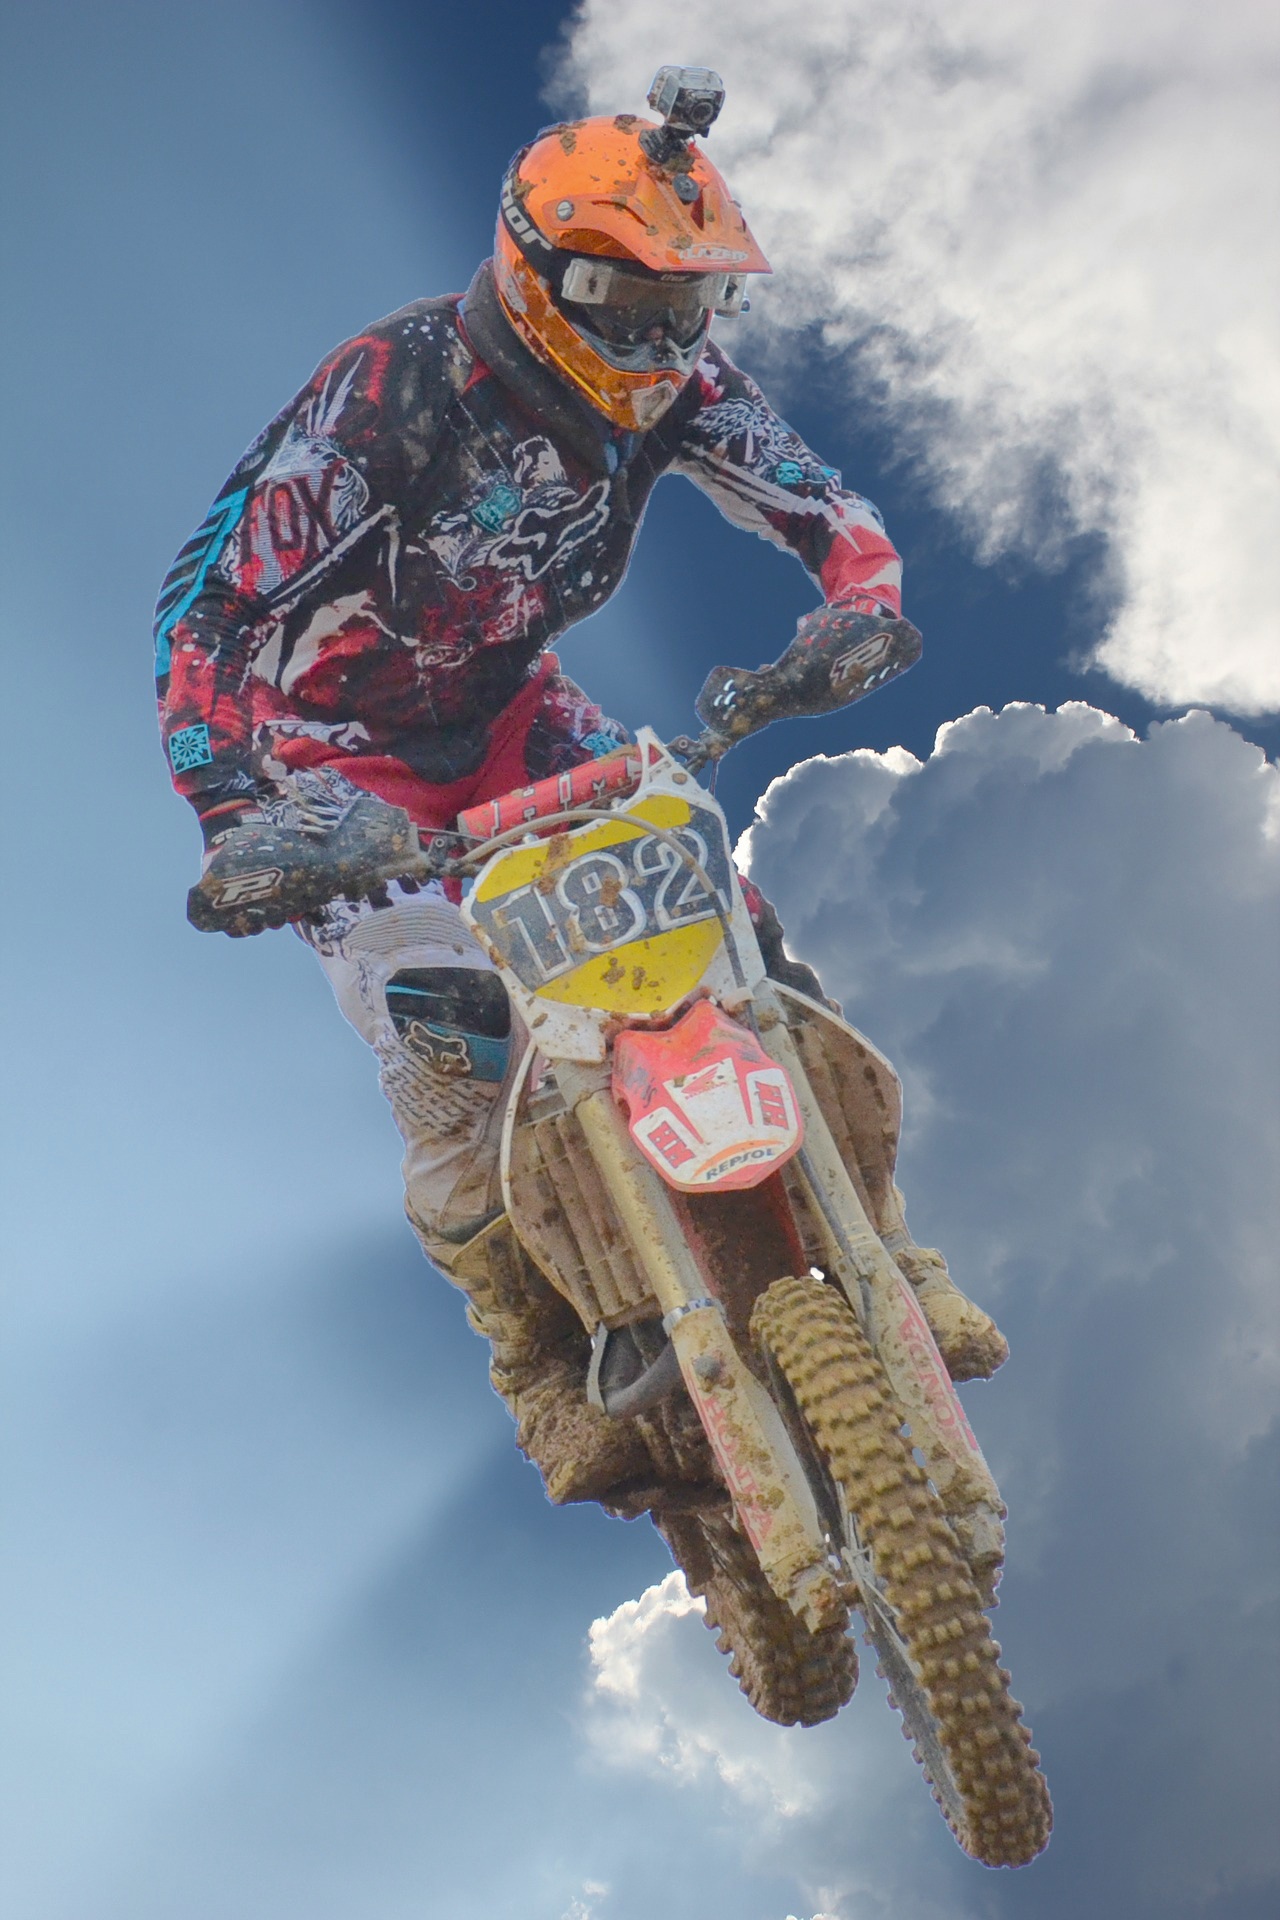
man, air, bike, jump, rider, vehicle, motorcycle, dirt, mud, motocross, drink, extreme, extreme sport, motorbike, speed, race, competition, power, clouds, sports, helmet, downhill, racing, motor, danger, risk, motorsport, freeride, stunt, freestyle motocross, scramble, motorcycle racing, atmosphere of earth, cycle sport, downhill mountain biking, bicycle motocross, stunt performer, motorcycle speedway, motocross rider, athelete, rider in the air, mud rider, dust rider, dust bike, mud bike